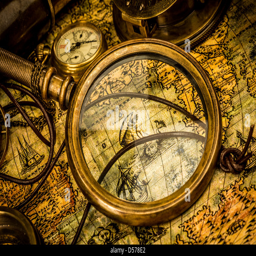
vintage magnifying glass , compass , telescope and a pocket watch lying on an old map